Free City of Frankfurt

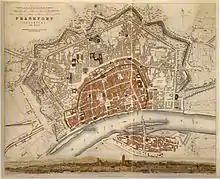
City map of Frankfurt in 1840

The Free City of Frankfurt was a state of its own. The state back then widely correlated to the borders of the city today. It spread on both riversides of the Main and remained mostly unchanged since the 15th century. The bordering states of Frankfurt were the Grand Duchy of Hesse to the South (Province of Starkenburg) and to the North (Province Upper Hesse), the Electorate of Hesse (District of Hanau) to the North and East, the Landgraviate of Hesse-Homburg to the Northwest and the Duchy of Nassau to the West.